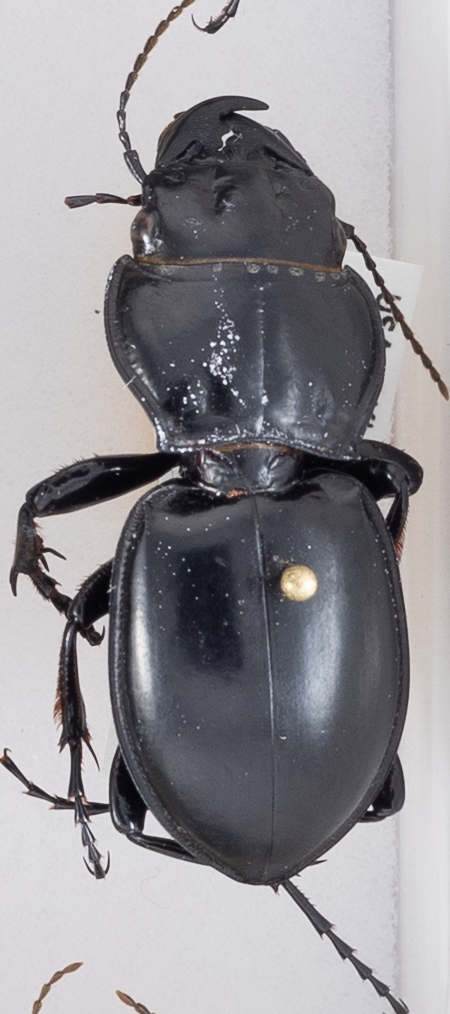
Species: Pasimachus californicus
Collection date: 2018-08-22
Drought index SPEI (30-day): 0.454
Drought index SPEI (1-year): -1.01
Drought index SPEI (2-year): -0.54